Rose Féart

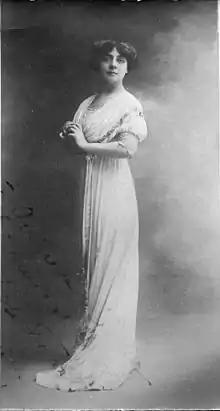
Rose Féart

Rosalie Gautier (26 March 1878 – 5 October 1954), Rose Féart on stage, was a Franco-Swiss singer (soprano) and singing teacher.